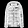
Label: Coat